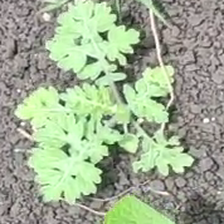
Weed species: Gajar_gavat_(Parthenium hysterophorus)